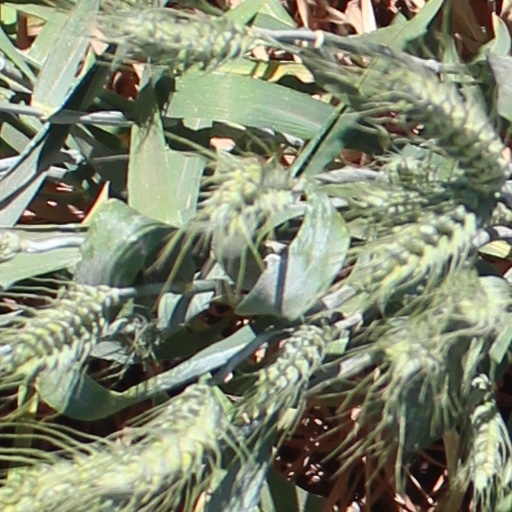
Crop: wheat